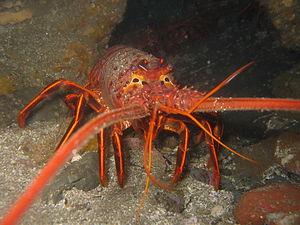
Panulirus est un genre de langoustes de la famille des Palinuridae.